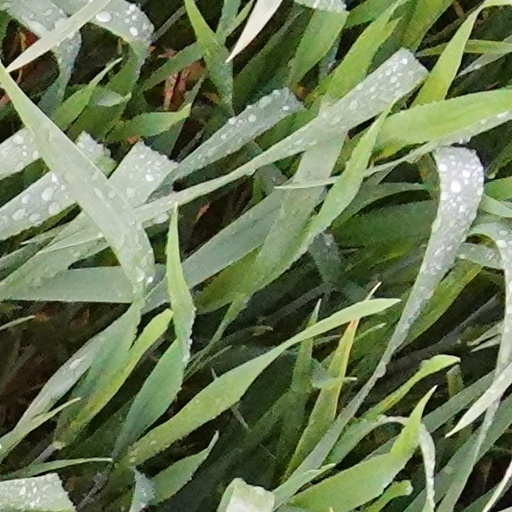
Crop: wheat